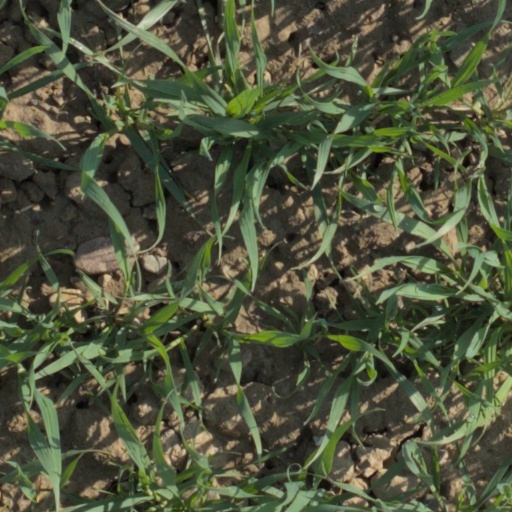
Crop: wheat